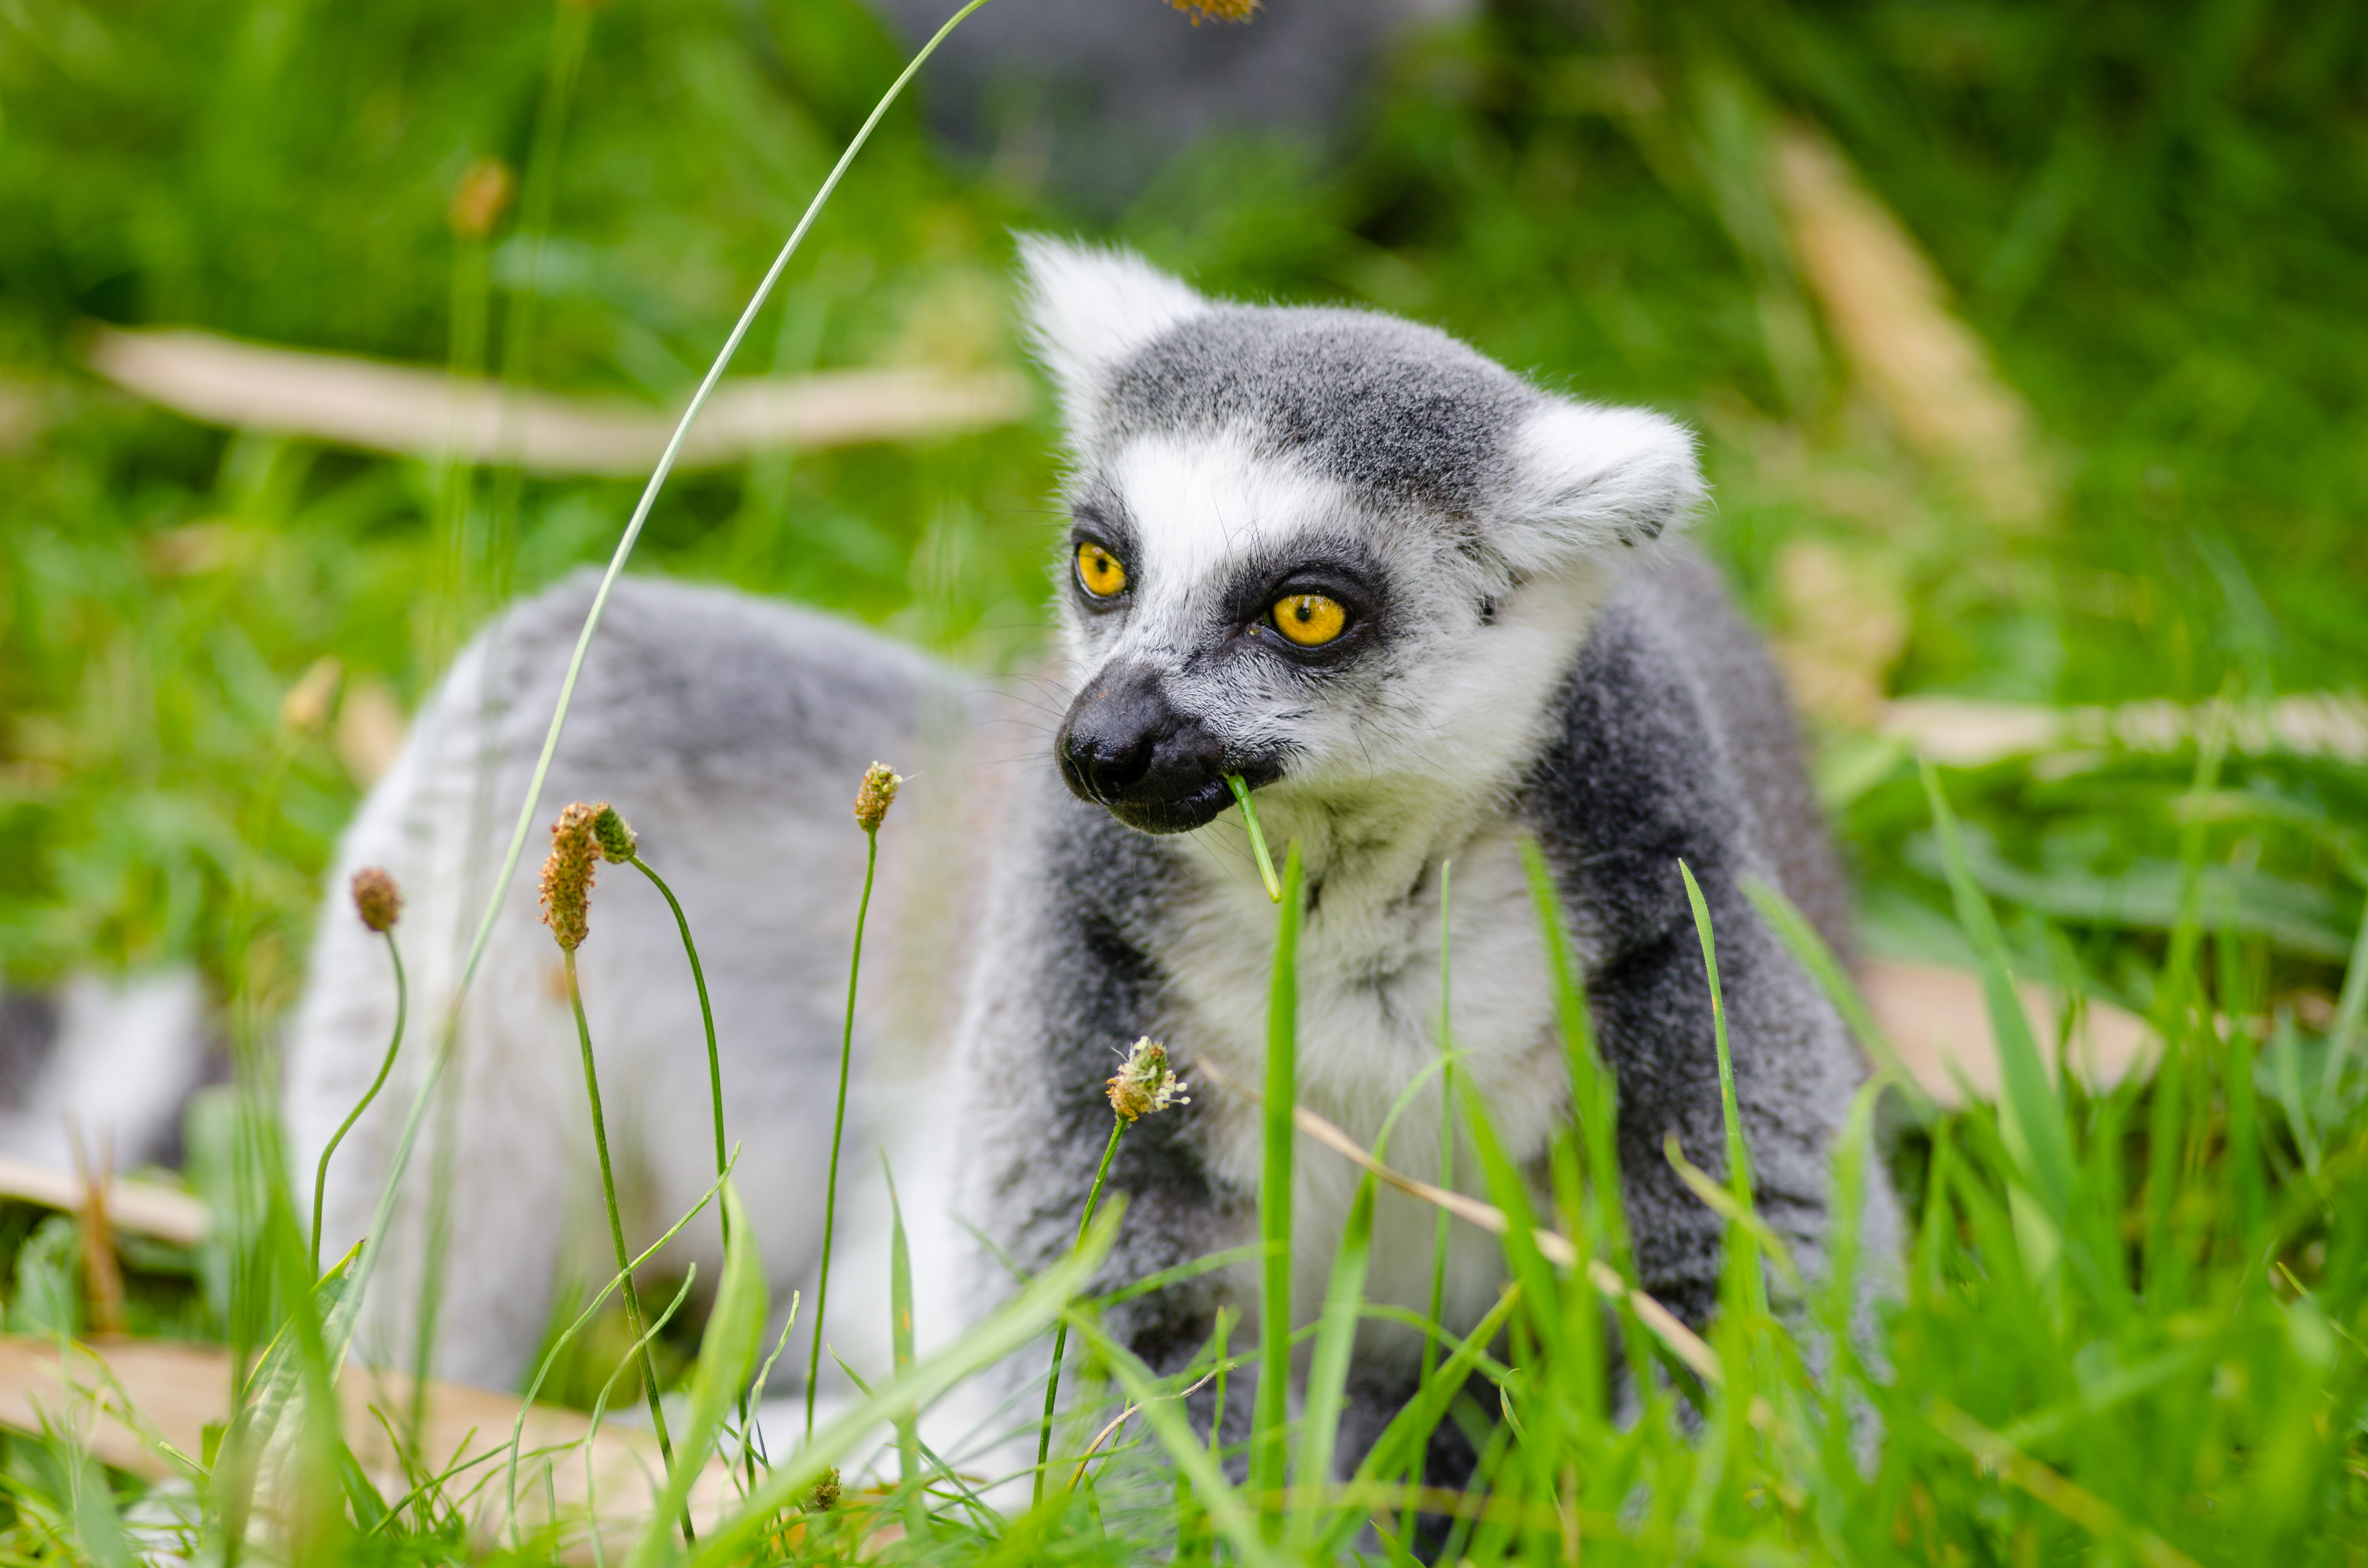
nature, grass, animal, wildlife, zoo, mammal, fauna, primate, raccoon, madagascar, vertebrate, lemur